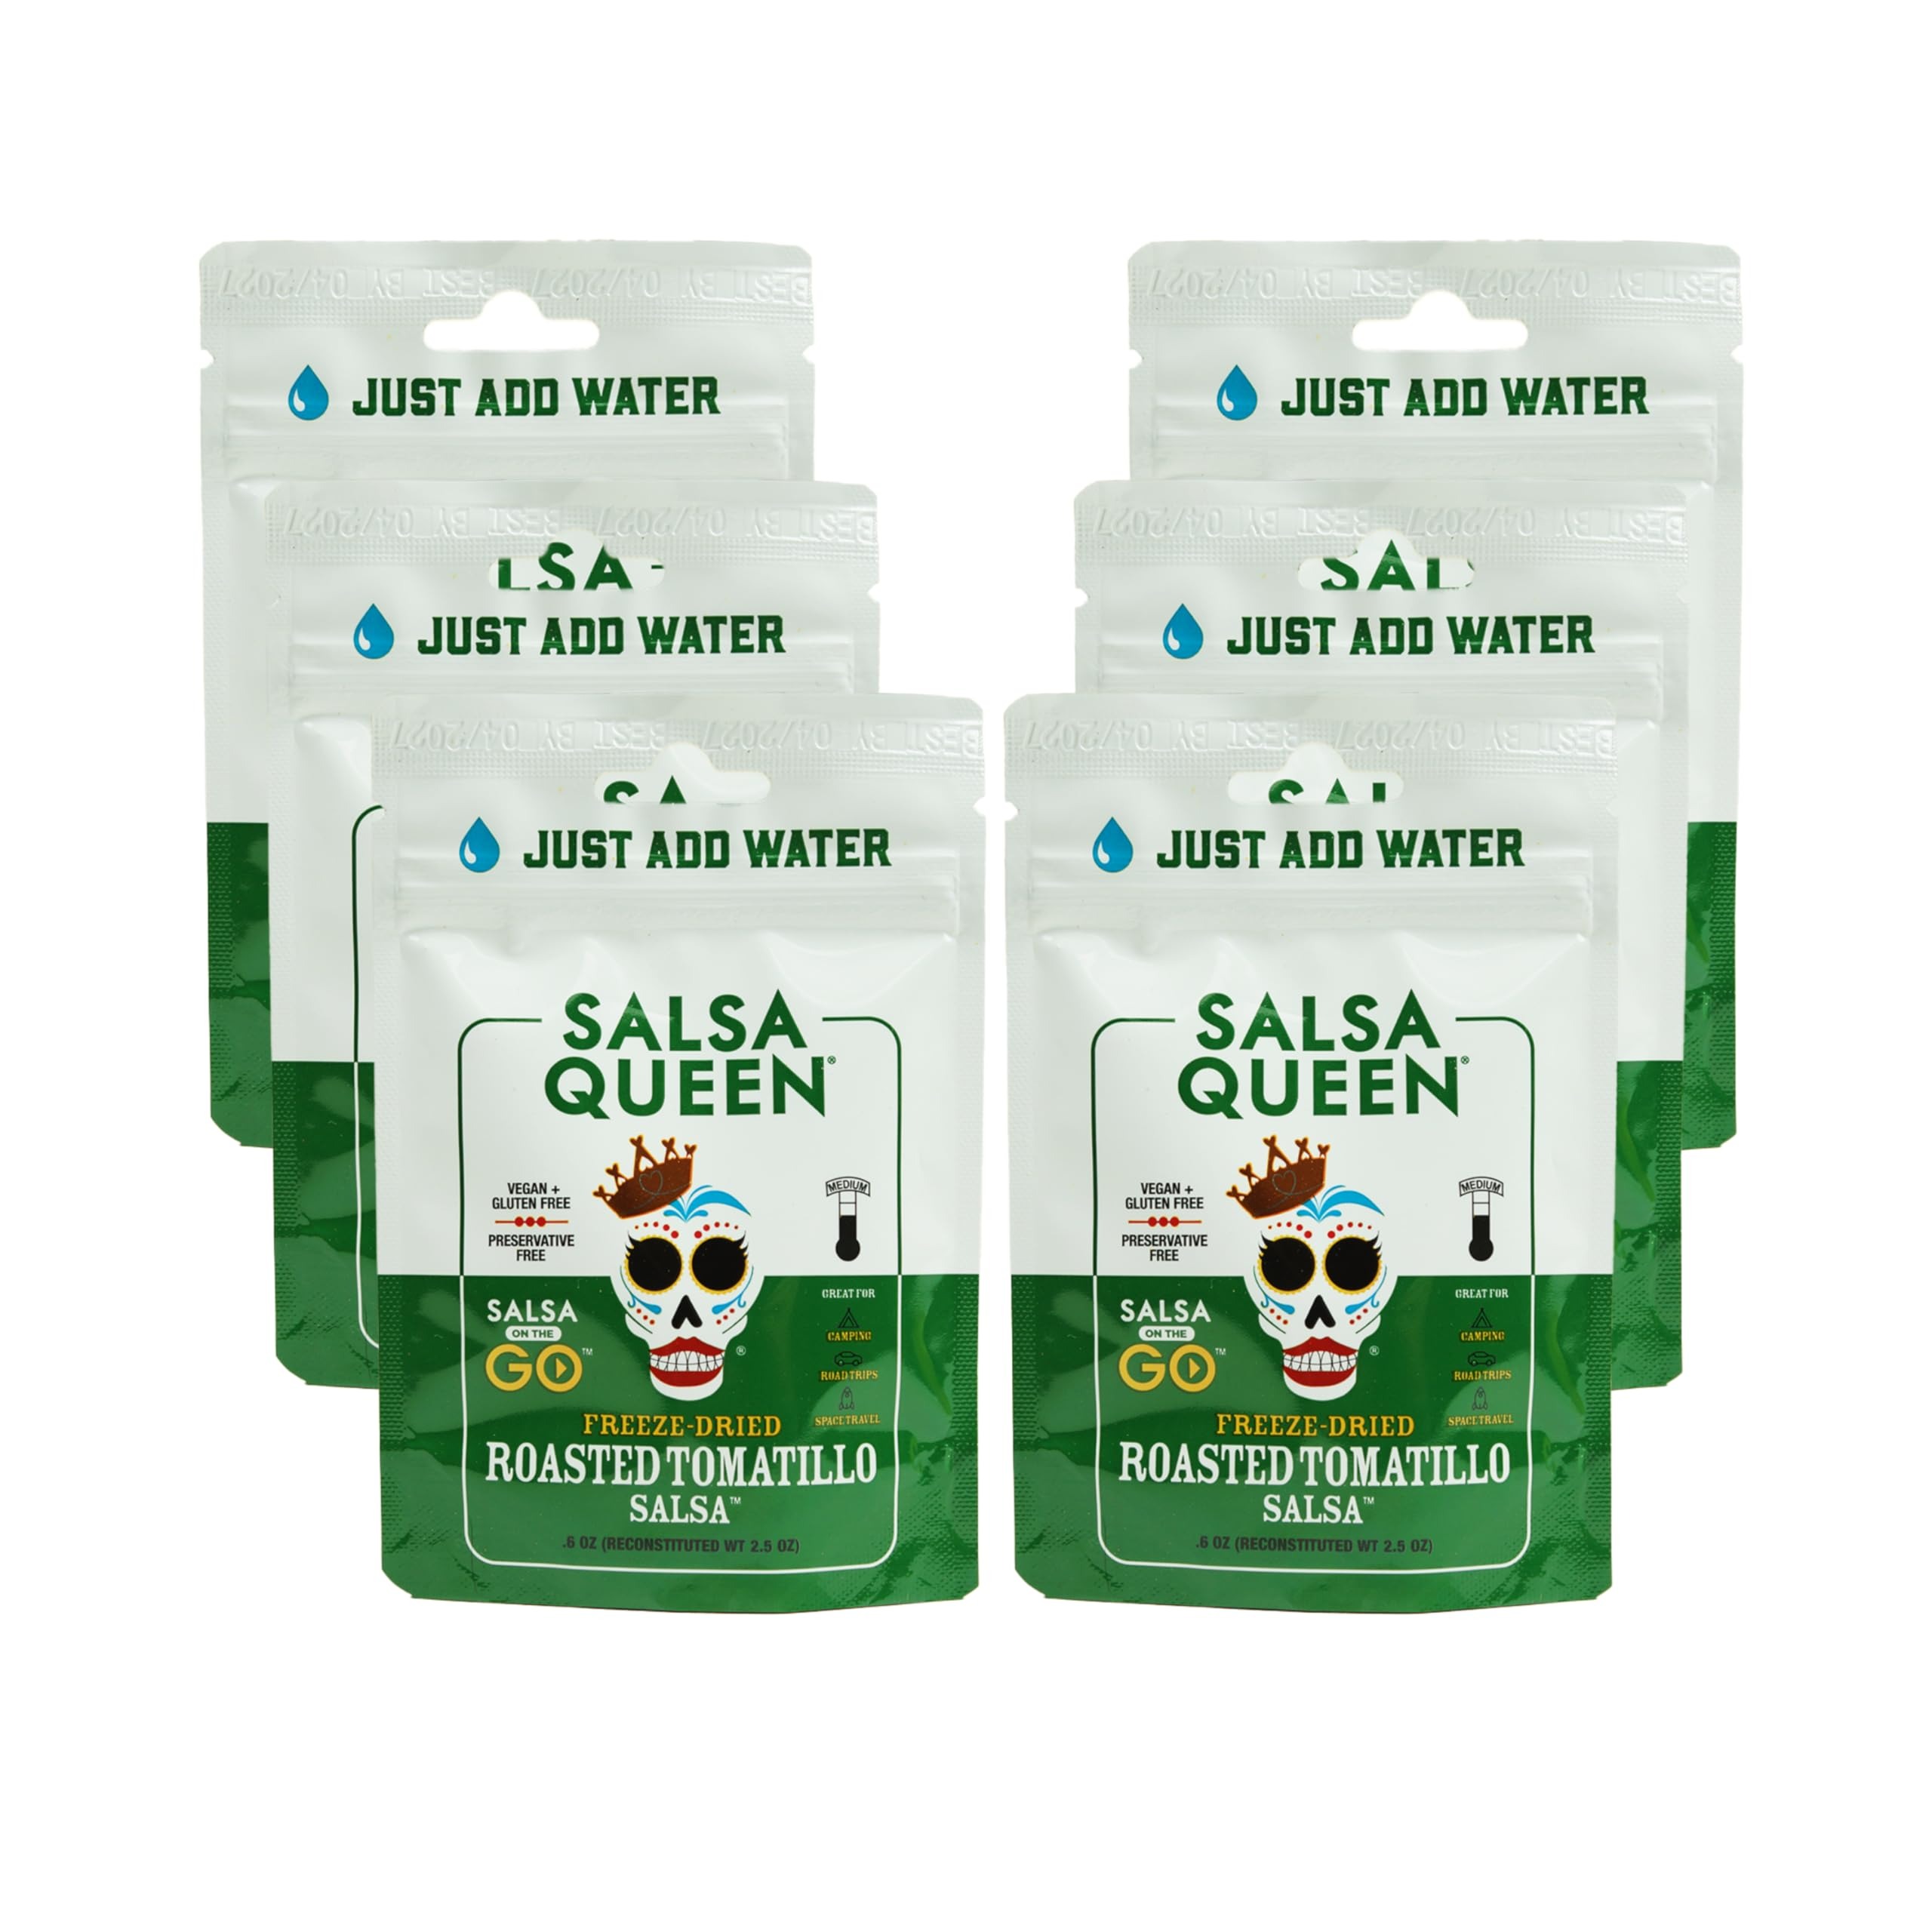
Item Name: Salsa Queen Gourmet Freeze-Dried Roasted Tomatillo Salsa | Fresh Ingredients | 3+ year life | No Refrigeration Needed | Vegan, Keto, and Gluten Free | Camping, Travel, Outdoors, Space Travel
Bullet Point 1: ROASTED TOMATILLO: This is sure to please even the most discerning eater....tangy with just the right amount of heat. Perfect for any meal or with chips.
Bullet Point 2: FRESH SALSA (FREEZE-DRIED), JUST ADD WATER: No more excuses with our freeze-dried salsa! Take this, just the right heat smokey sweet taste anywhere for the best food experience! The .6 oz resealable package reconstitutes into 2.5 ounces when mixed with water for a total of 3 servings! It’s that simple and the taste is so good you won't know it's not fresh.
Bullet Point 3: HIGH QUALITY, FRESH INGREDIENTS, AND GREAT TASTE: Make a statement with our zero added sugars, preservative-free, and gluten-free, fresh style salsa. We are dedicated to providing dependable, simple and affordable dishes for you, anywhere you want to take it.
Bullet Point 4: KETO, VEGAN, AND VEGETARIAN FRIENDLY: Our salsas are ALWAYS keto, vegan, and vegetarian friendly salsa is here to ensure you will forever have a dish you can share with everyone!
Bullet Point 5: CHANGING THE FRESH SALSA GAME: Traveling will never be the same. No more limitations or settling on what you can fit. Take great taste on your outdoor adventure or cross-country road trip! These lightweight and small packages can go anywhere. They are shelf stable for 3+ years, require no refrigeration, and all you need to do is add water! Hit the road and know you've got taste galore!
Bullet Point 6: UNIQUE: Not only are our flavors unique, so is our story. Our logo is in remembrance of the owner's son who passed away at 19 months old from cancer and she wanted to have him a part of this company.
Bullet Point 7: SALSA QUEEN: The owner is so dedicated to this company she even legally changed her name to ‘Salsa Queen’. Salsa Queen is currently sold in 1000+ stores because of its unique, fresh, and absolutely delicious taste.
Product Description: How Salsa Queen Began I started Salsa Queen as a single mother to provide for my 7 young children. This has been a family affair from the beginning when we made salsas in our small kitchen with a handheld chopper. We've grown from those humble beginnings to having our product in nearly 1000 stores across 25 states and now shipping to customers throughout the country. It has always been important that our products have bold, authentic flavors with NO preservatives or fillers. You will find only the highest quality ingredients in our fresh, gourmet salsas and dips, providing you with the most amazing flavors and experiences. Try us once and you'll never go back! Thank you for being part of our story, believing in us, and enjoying our products.
Value: 2.5
Unit: Ounce

Price: 34.99